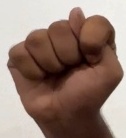
ASL sign: T